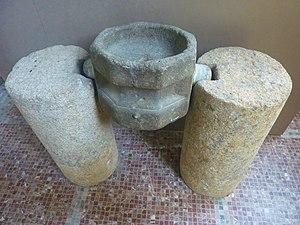
Mesure pivotante en pierre de kersanton servant au paiement de la dîme (date du XVe siècle, Musée du Léon de Lesneven).
La dîme ou dime ou décime est une contribution financière dans le judaïsme et le christianisme pour soutenir les démunis et les serviteurs de Dieu.
Lesneven [lɛsnəvɛ̃] est une commune du département du Finistère, en région Bretagne.